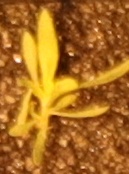
Label: Kochia